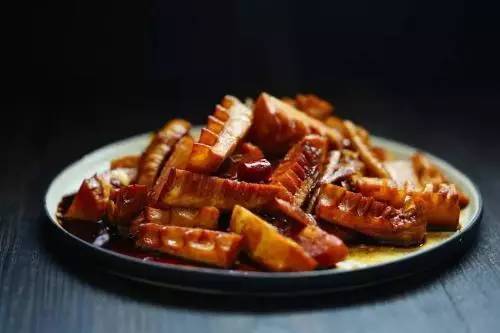
Label: trash